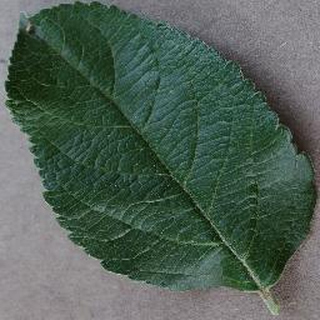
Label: healthy_apple